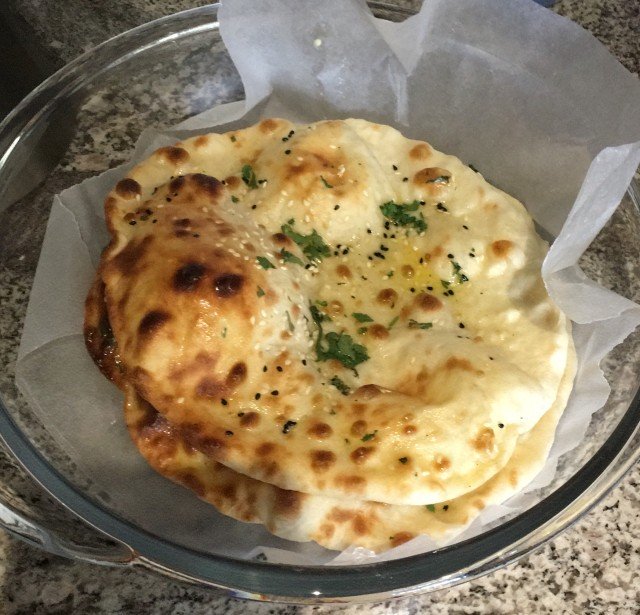
Dish: butter_naan